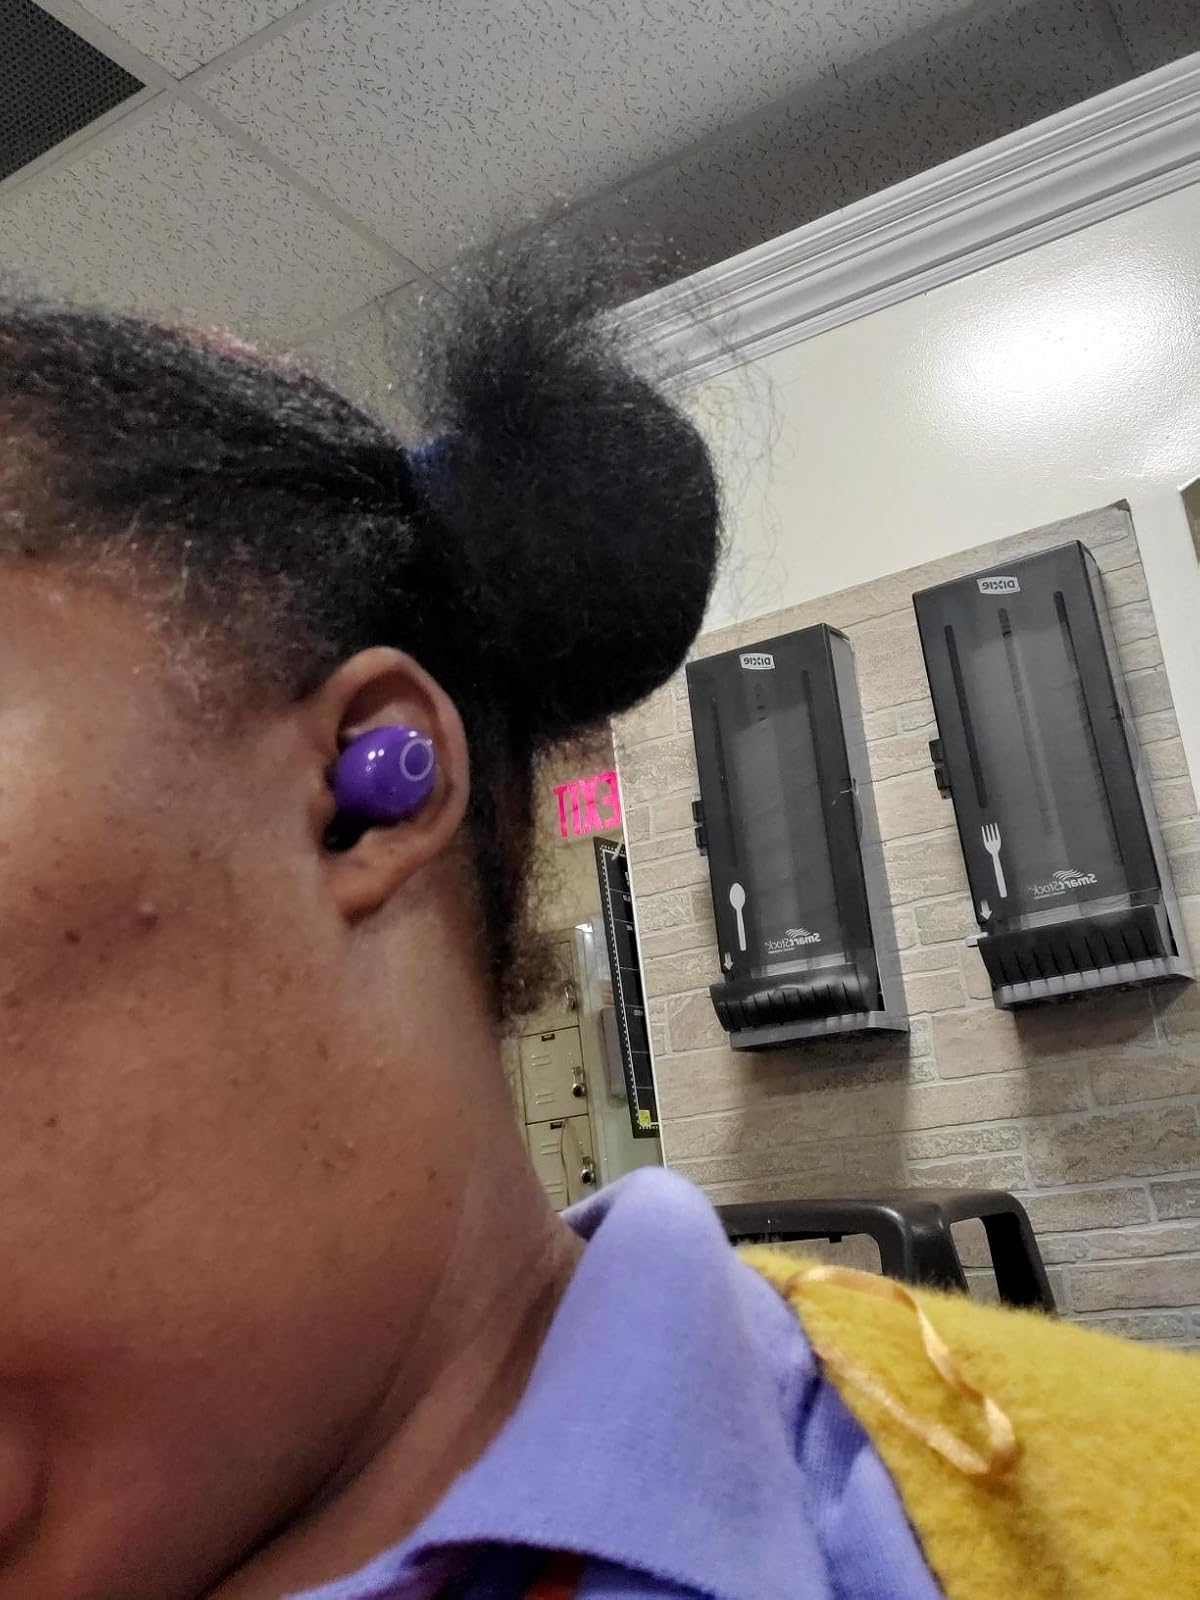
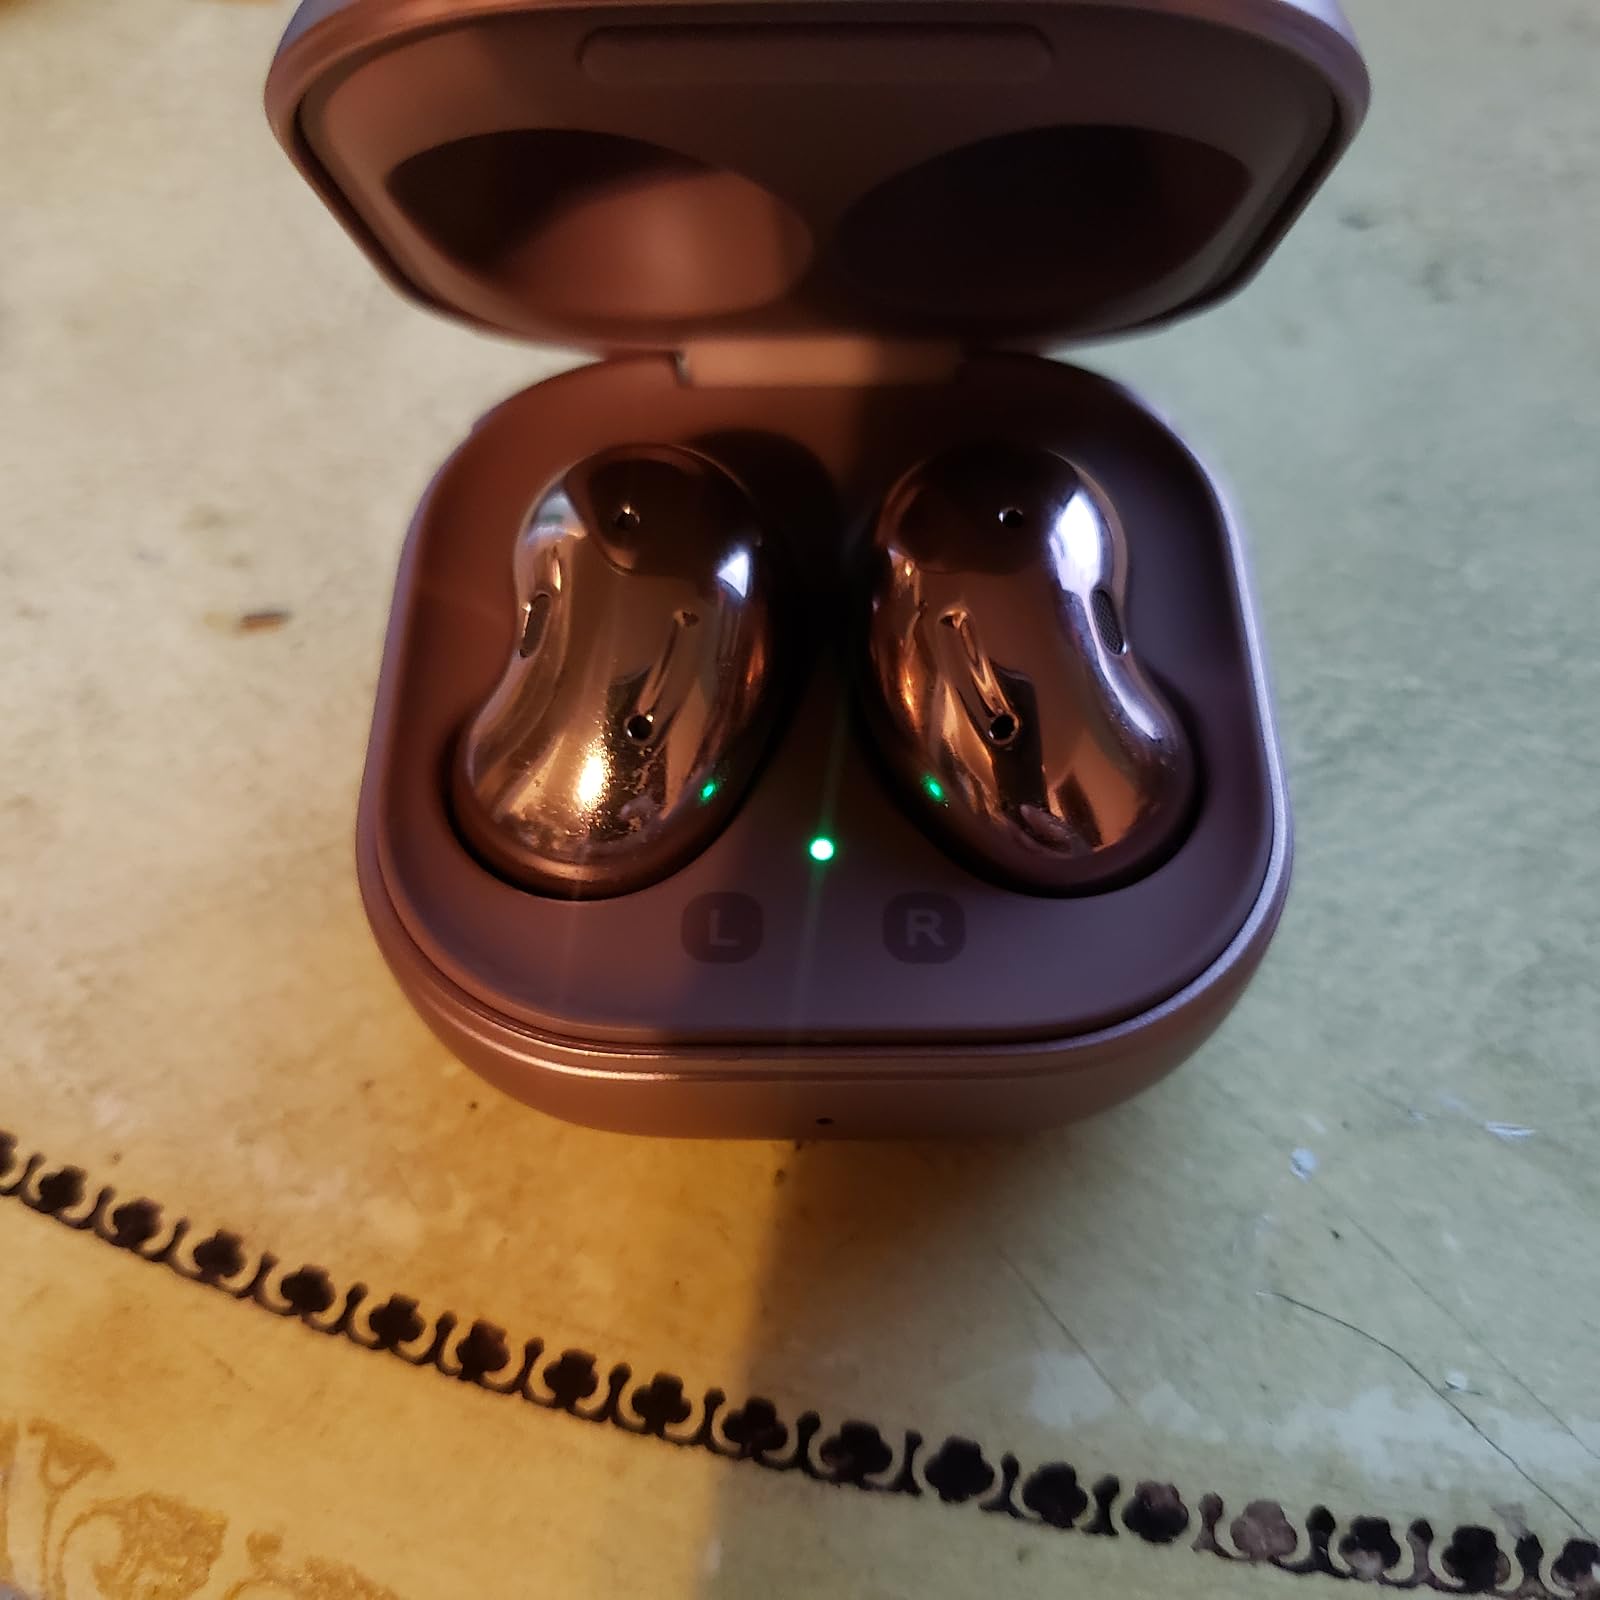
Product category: earbuds
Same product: no